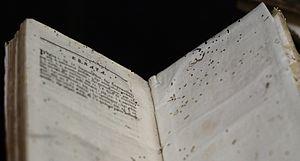
Les parasites du livre aussi nommés vers du livre ou poux du livre, désignent tout insecte dont la forme larvaire ou adulte endommage des livres en rongeant la reliure ou en perçant les pages par des petits trous. On y inclut également certains champignons, rats et souris.